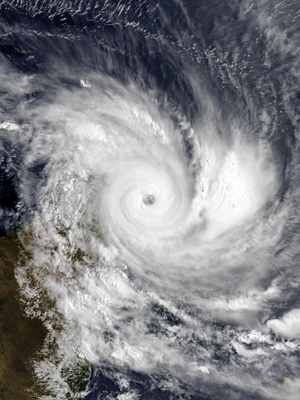
Le cyclone Enawo est le plus puissant cyclone tropical à toucher Madagascar depuis Gafilo en 2004. D'abord tempête tropicale modérée le 3 mars, Enawo dérive initialement et s'intensifie lentement. Il se renforce le 5 mars, devenant un cyclone tropical, puis davantage le 6 mars. Enawo aborde Madagascar par la région Sava le 7 mars, juste après avoir atteint son pic d'intensité.